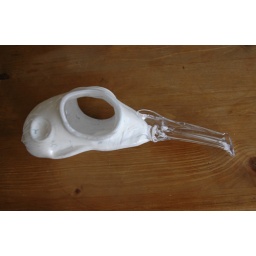
glass handblown and hot-sculpted bird skull made by me